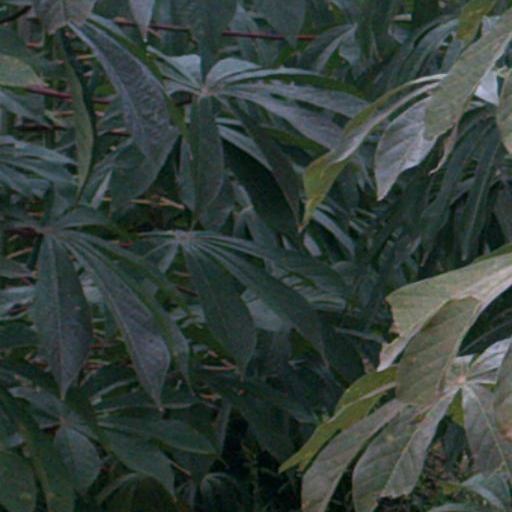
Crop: cassava